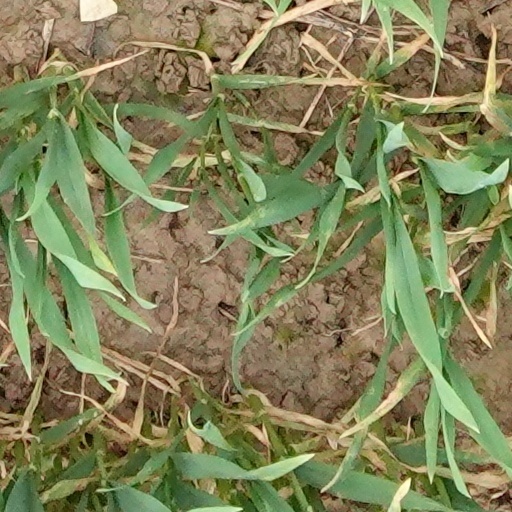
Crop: wheat